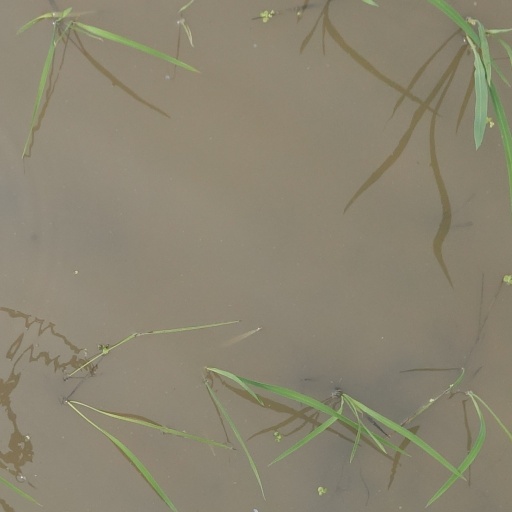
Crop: rice